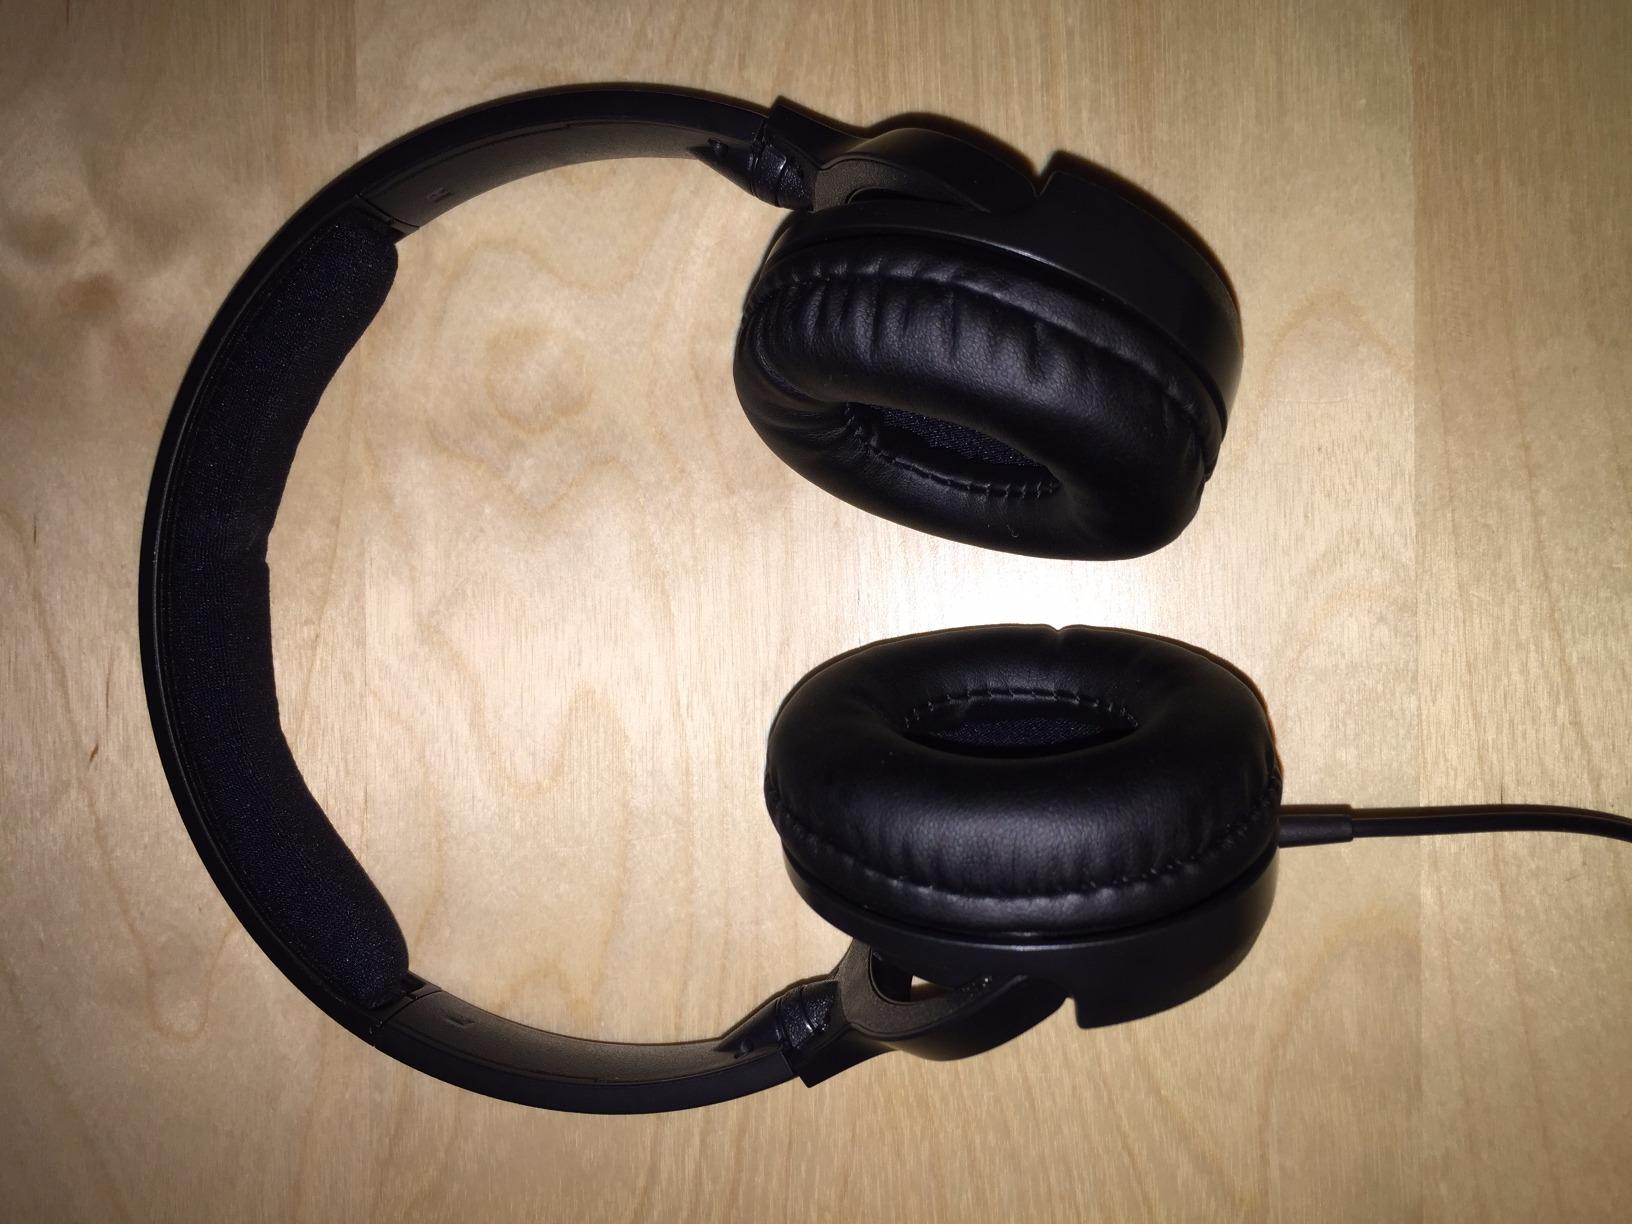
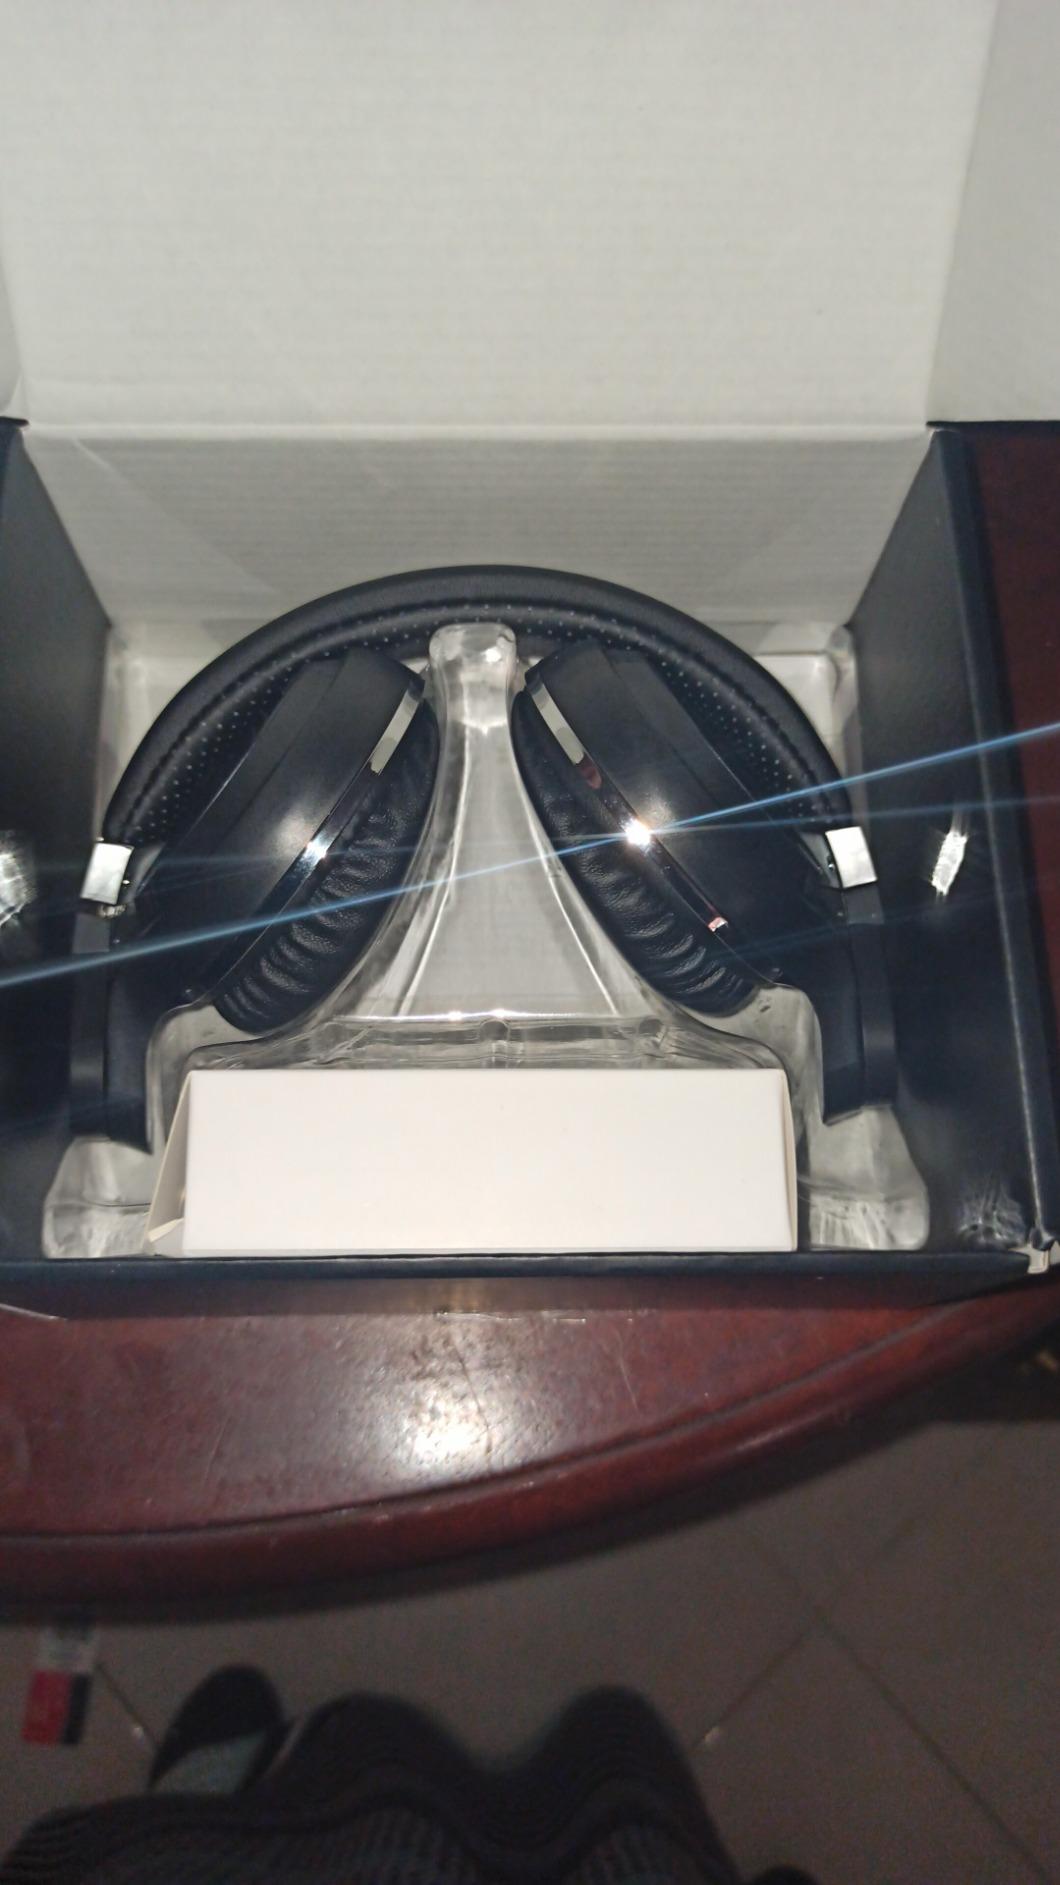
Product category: headphones
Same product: no